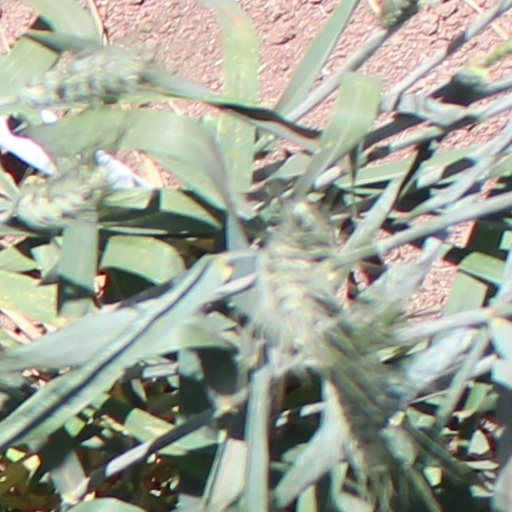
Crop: wheat